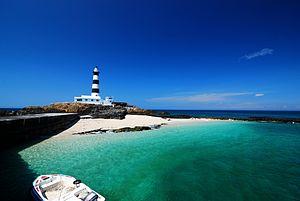
L''île Mudou est une île de l'archipel des Pescadores, située dans le détroit de Taiwan, sur la mer de Chine méridionale et au large de la côte ouest de Taiwan.